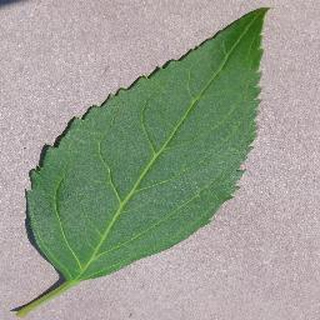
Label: healthy_cherry